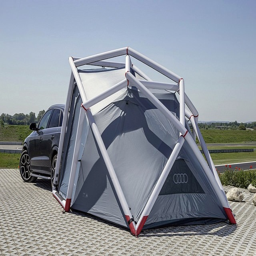
camping is made easy with the camping tent for automobile model